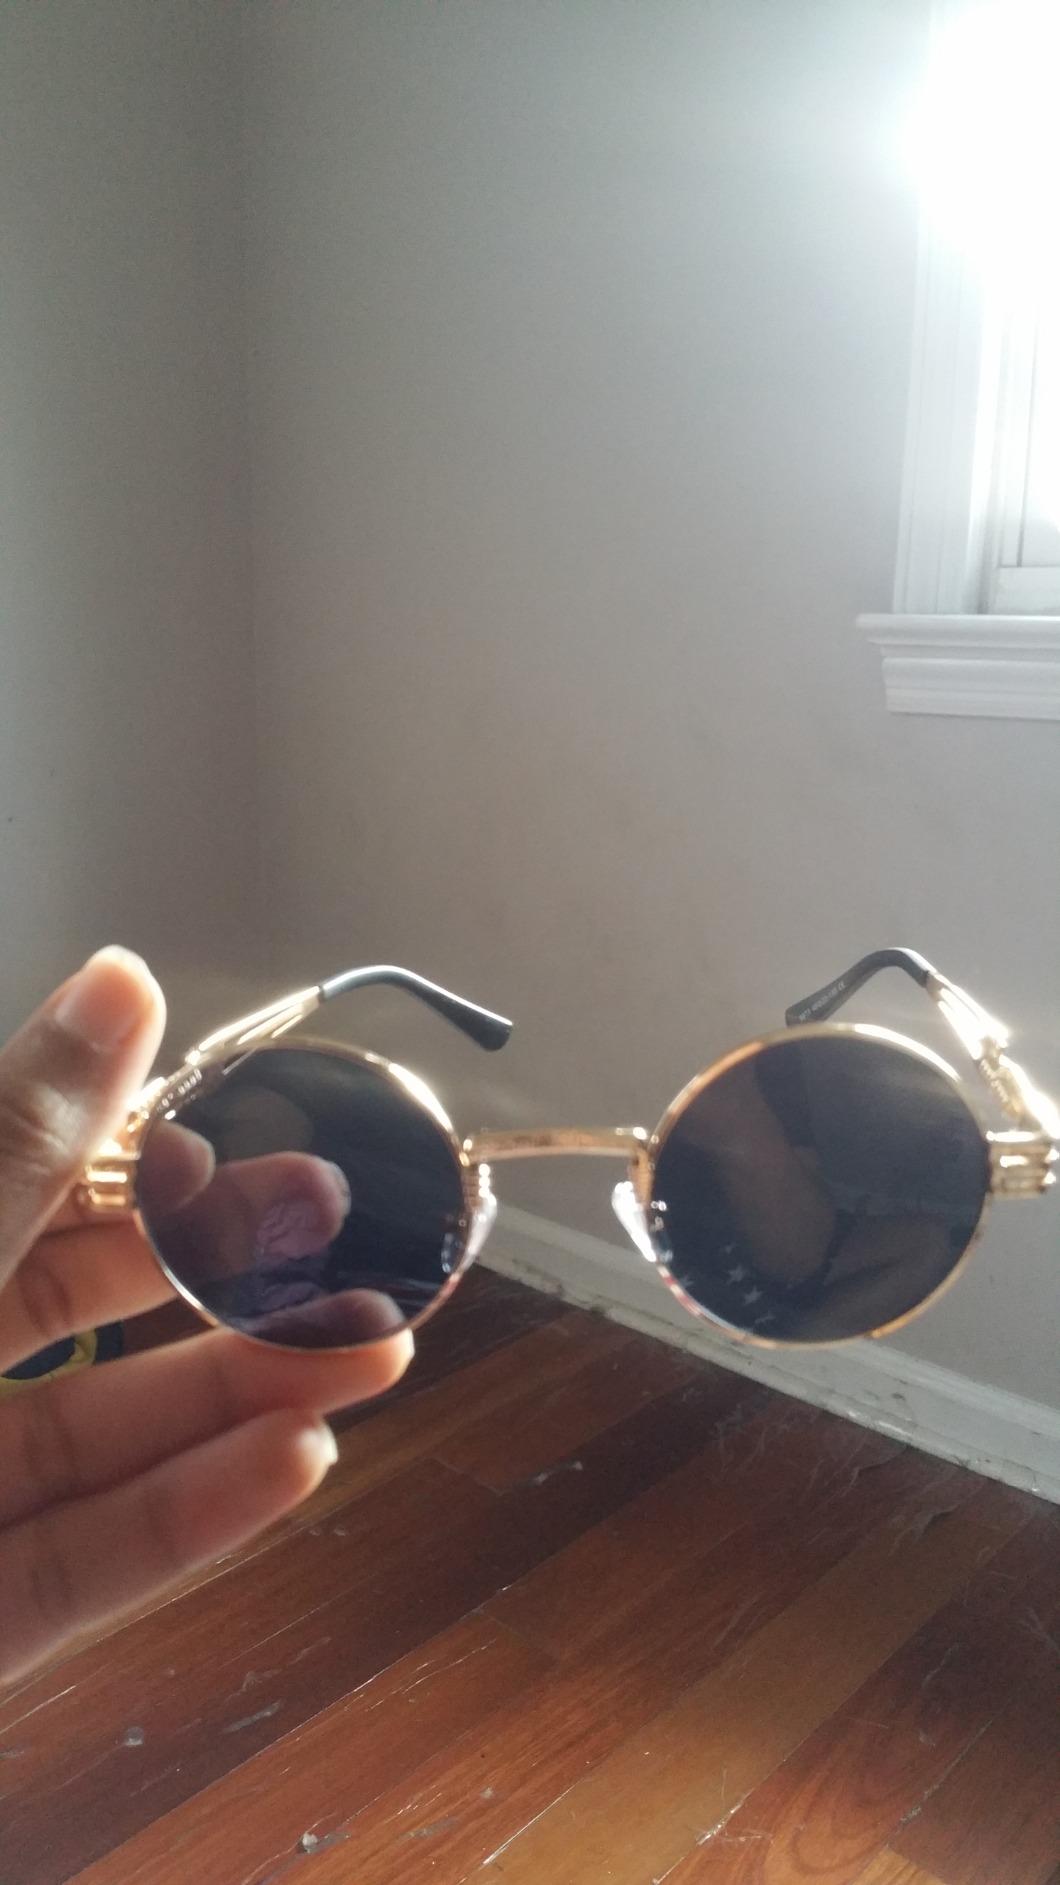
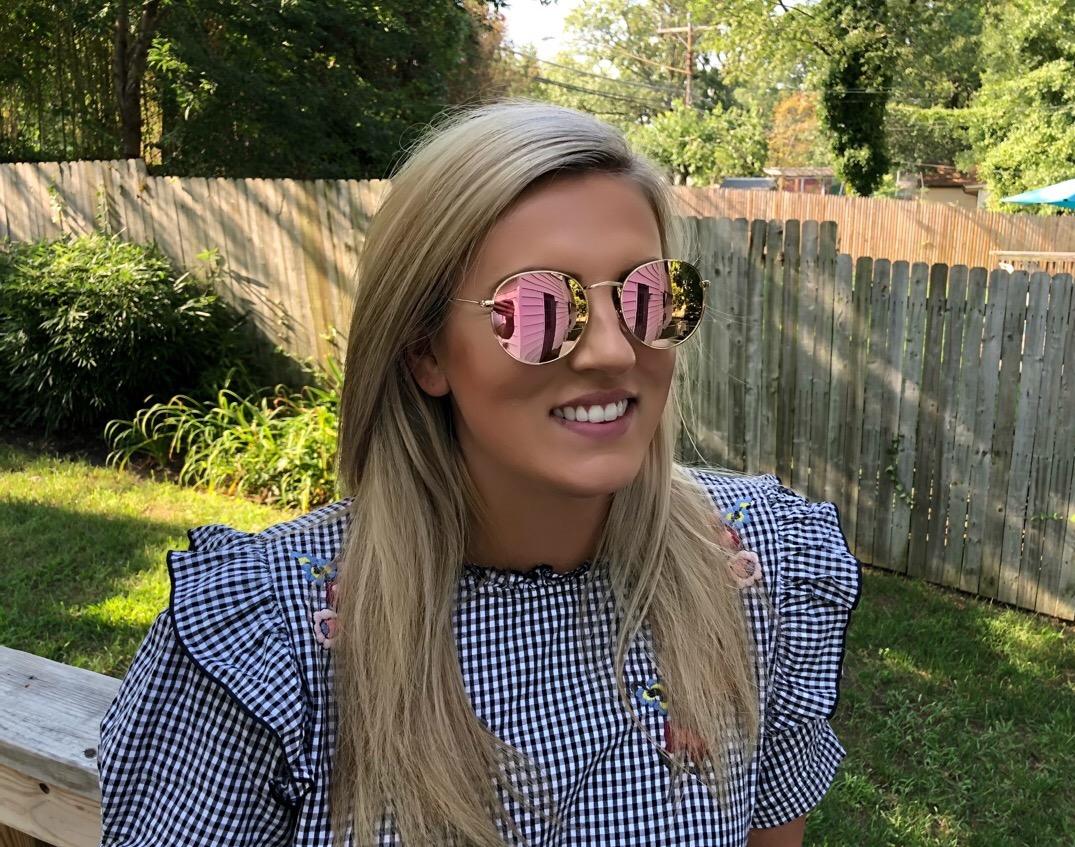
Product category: accessories_sunglasses
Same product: no